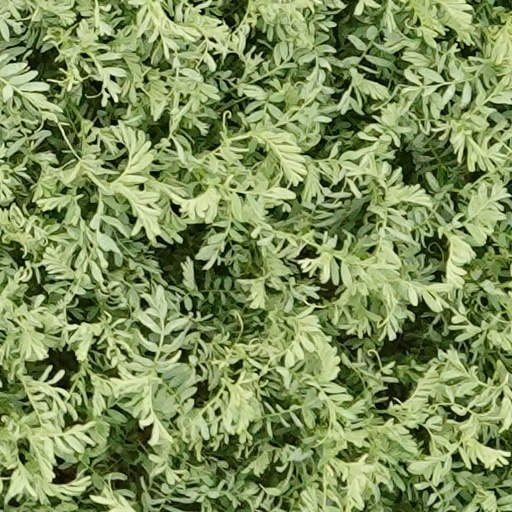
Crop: wheat